Coat of arms of Moravia

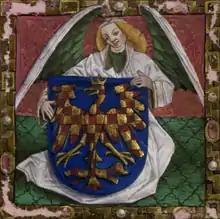
1462 miniature with coat of arms issued by Frederick III

In its current form, the Moravian eagle was created by Ottokar II of Bohemia in the mid-13th century after he became the King of Bohemia. The Moravian margrave began to use the silver-red-checkered Moravian Eagle on a blue field in addition to the Bohemian silver lion on a red field. Since then, the silver-red-checkered eagle with a gold crown and gold beak, tongue and claws on a blue shield has been used on works of art and official documents.